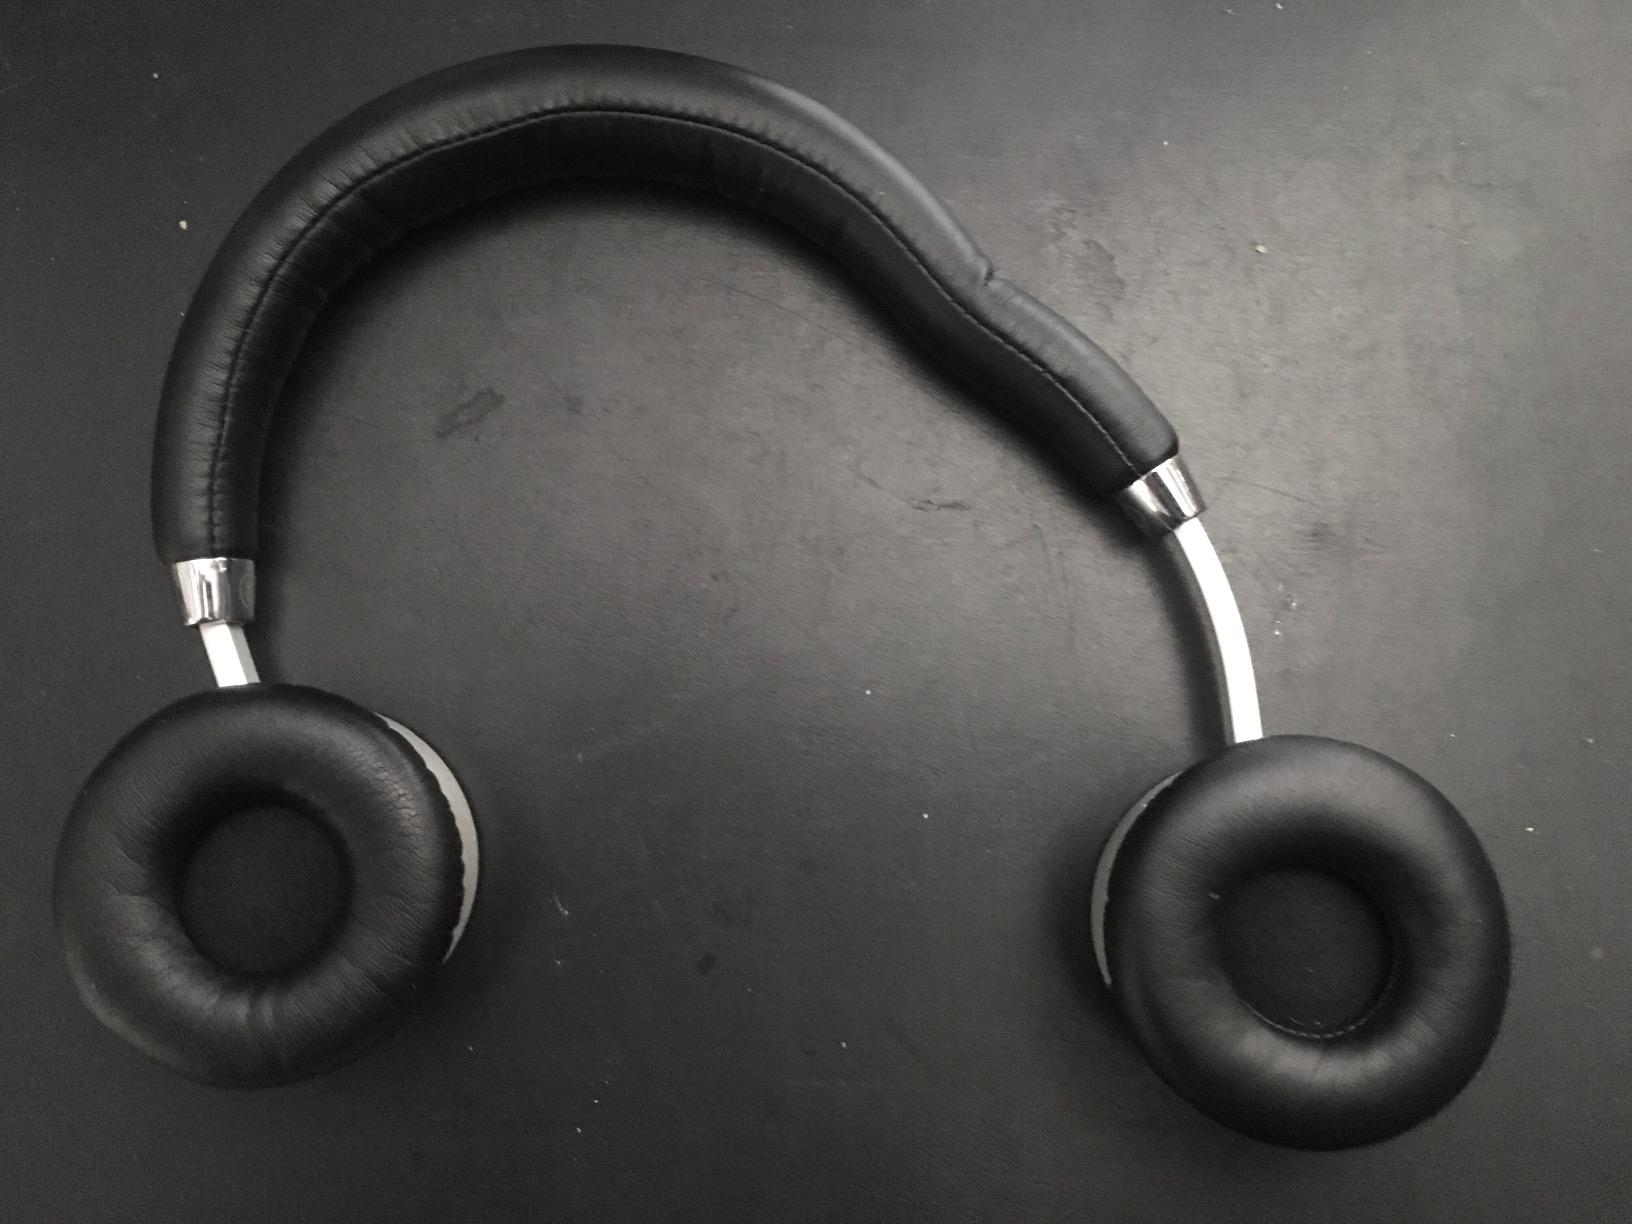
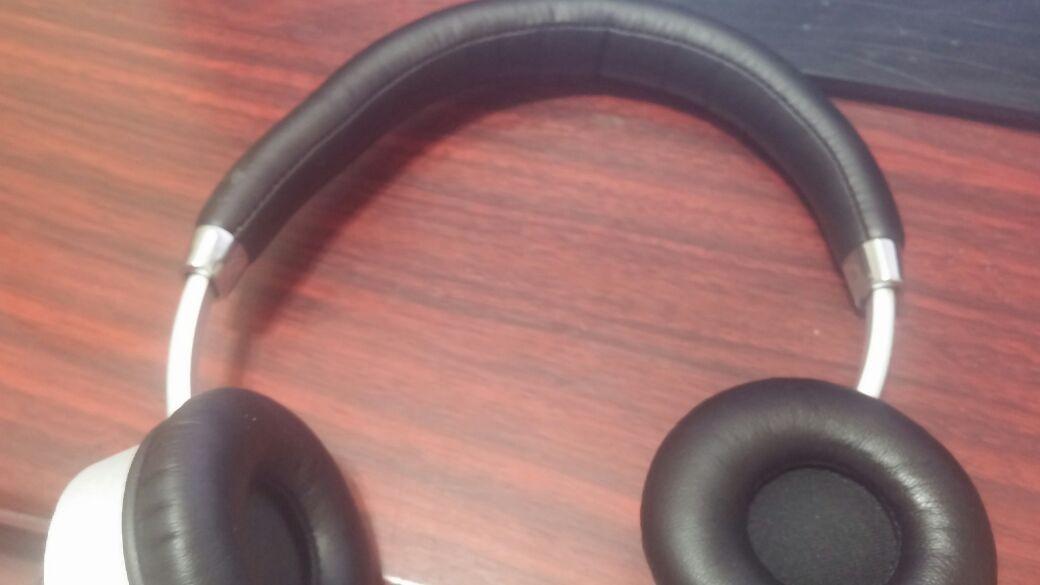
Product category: headphones
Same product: yes